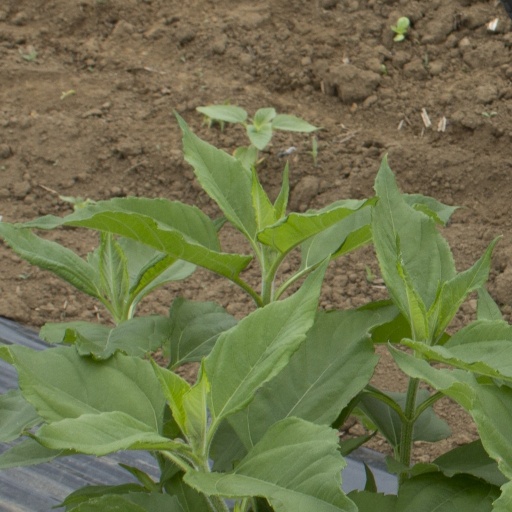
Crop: Jerusalem artichoke